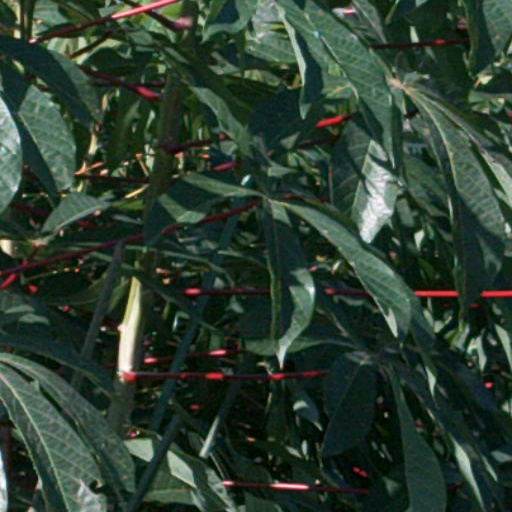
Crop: cassava